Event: Nepal Earthquake
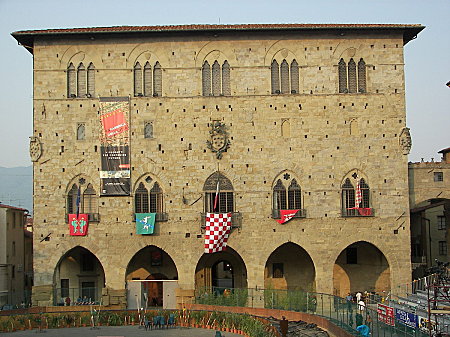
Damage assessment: no_damage